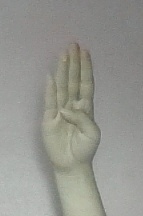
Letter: kaaf